Taverner Consort and Players

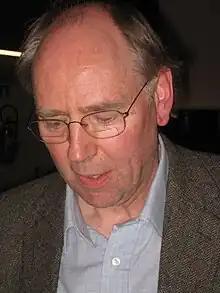
Founder Andrew Parrott

In 1973 the Taverner Choir, Consort and Players (TCCP) made their début at the Bath International Music Festival. The group was founded by Andrew Parrott at the suggestion of composer Sir Michael Tippett. Parrott had a keen interest in the "golden age of polyphony", the era of English Renaissance music, and formed a specialist choir along with a chamber ensemble and a Renaissance or Baroque orchestra, devoted to authentic performance of European classical music from the 15th-17th centuries.